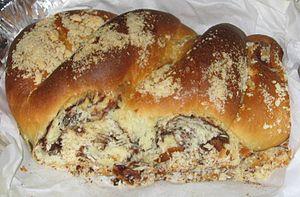
Le babka ou bobka est un gâteau originaire de l'Europe de l'Est.